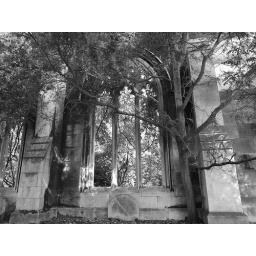
A closer shot of a window from the outside of the right wall in Black &amp;amp; White...